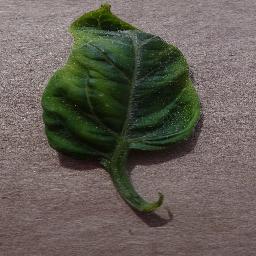
Label: Tomato___Tomato_Yellow_Leaf_Curl_Virus